Hotel New Moon

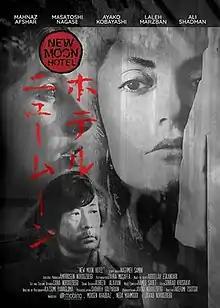
Film poster

Hotel New Moon (Persian: مهمانخانه ماه نو, Mehmankhane Mahe No, Japanese: ホテルニュームーン, hoterunyūmūn) is a 2019 Iranian drama film directed by Takefumi Tsutsui and written by Naghmeh Samini and Jun Kawasaki. The film screened for the first time at the 37th Fajr International Film Festival.